Pat Leahy (Australian footballer)

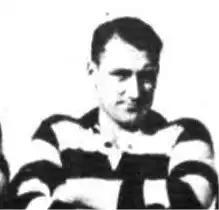

Patrick Joseph Leahy (2 September 1917 – 27 November 2009) was an Australian rules footballer who played with Geelong and South Melbourne in the Victorian Football League (VFL). Leahy is one of only two players in league history to switch from the same clubs on three occasions, as he started his career at Geelong, went to South Melbourne, returned to Geelong, then finished up back at South Melbourne.